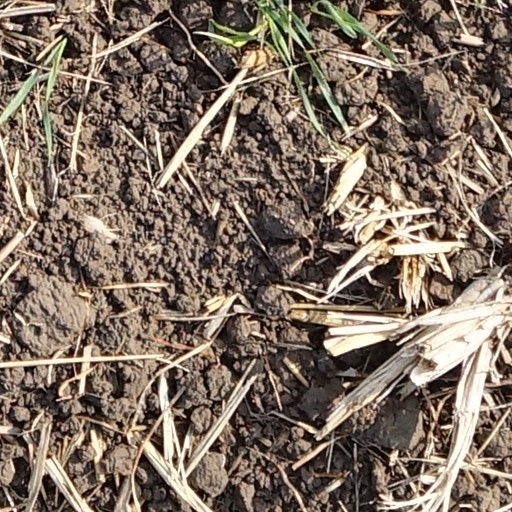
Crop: wheat